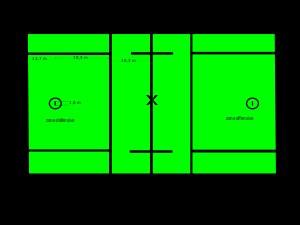
La crosse au champ ou le lacrosse en champ est un sport collectif masculin de plein air qui oppose deux équipes de dix joueurs sur un terrain en herbe. Ce sport trouve son origine dans la culture amérindienne et ses règles modernes ont été codifiées par le Canadien William George Beers en 1867. La crosse au champ est l'une des trois versions majeures de crosse à l'échelle internationale. Les deux autres versions, la crosse féminine établie dans les années 1890 et la crosse en enclos créée dans les années 1930, sont disputées avec des règles différentes.